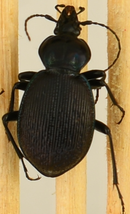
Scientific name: Sphaeroderus stenostomus
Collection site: Harvard Forest Site (HARV), plot HARV_010